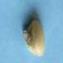
Maize quality: Good